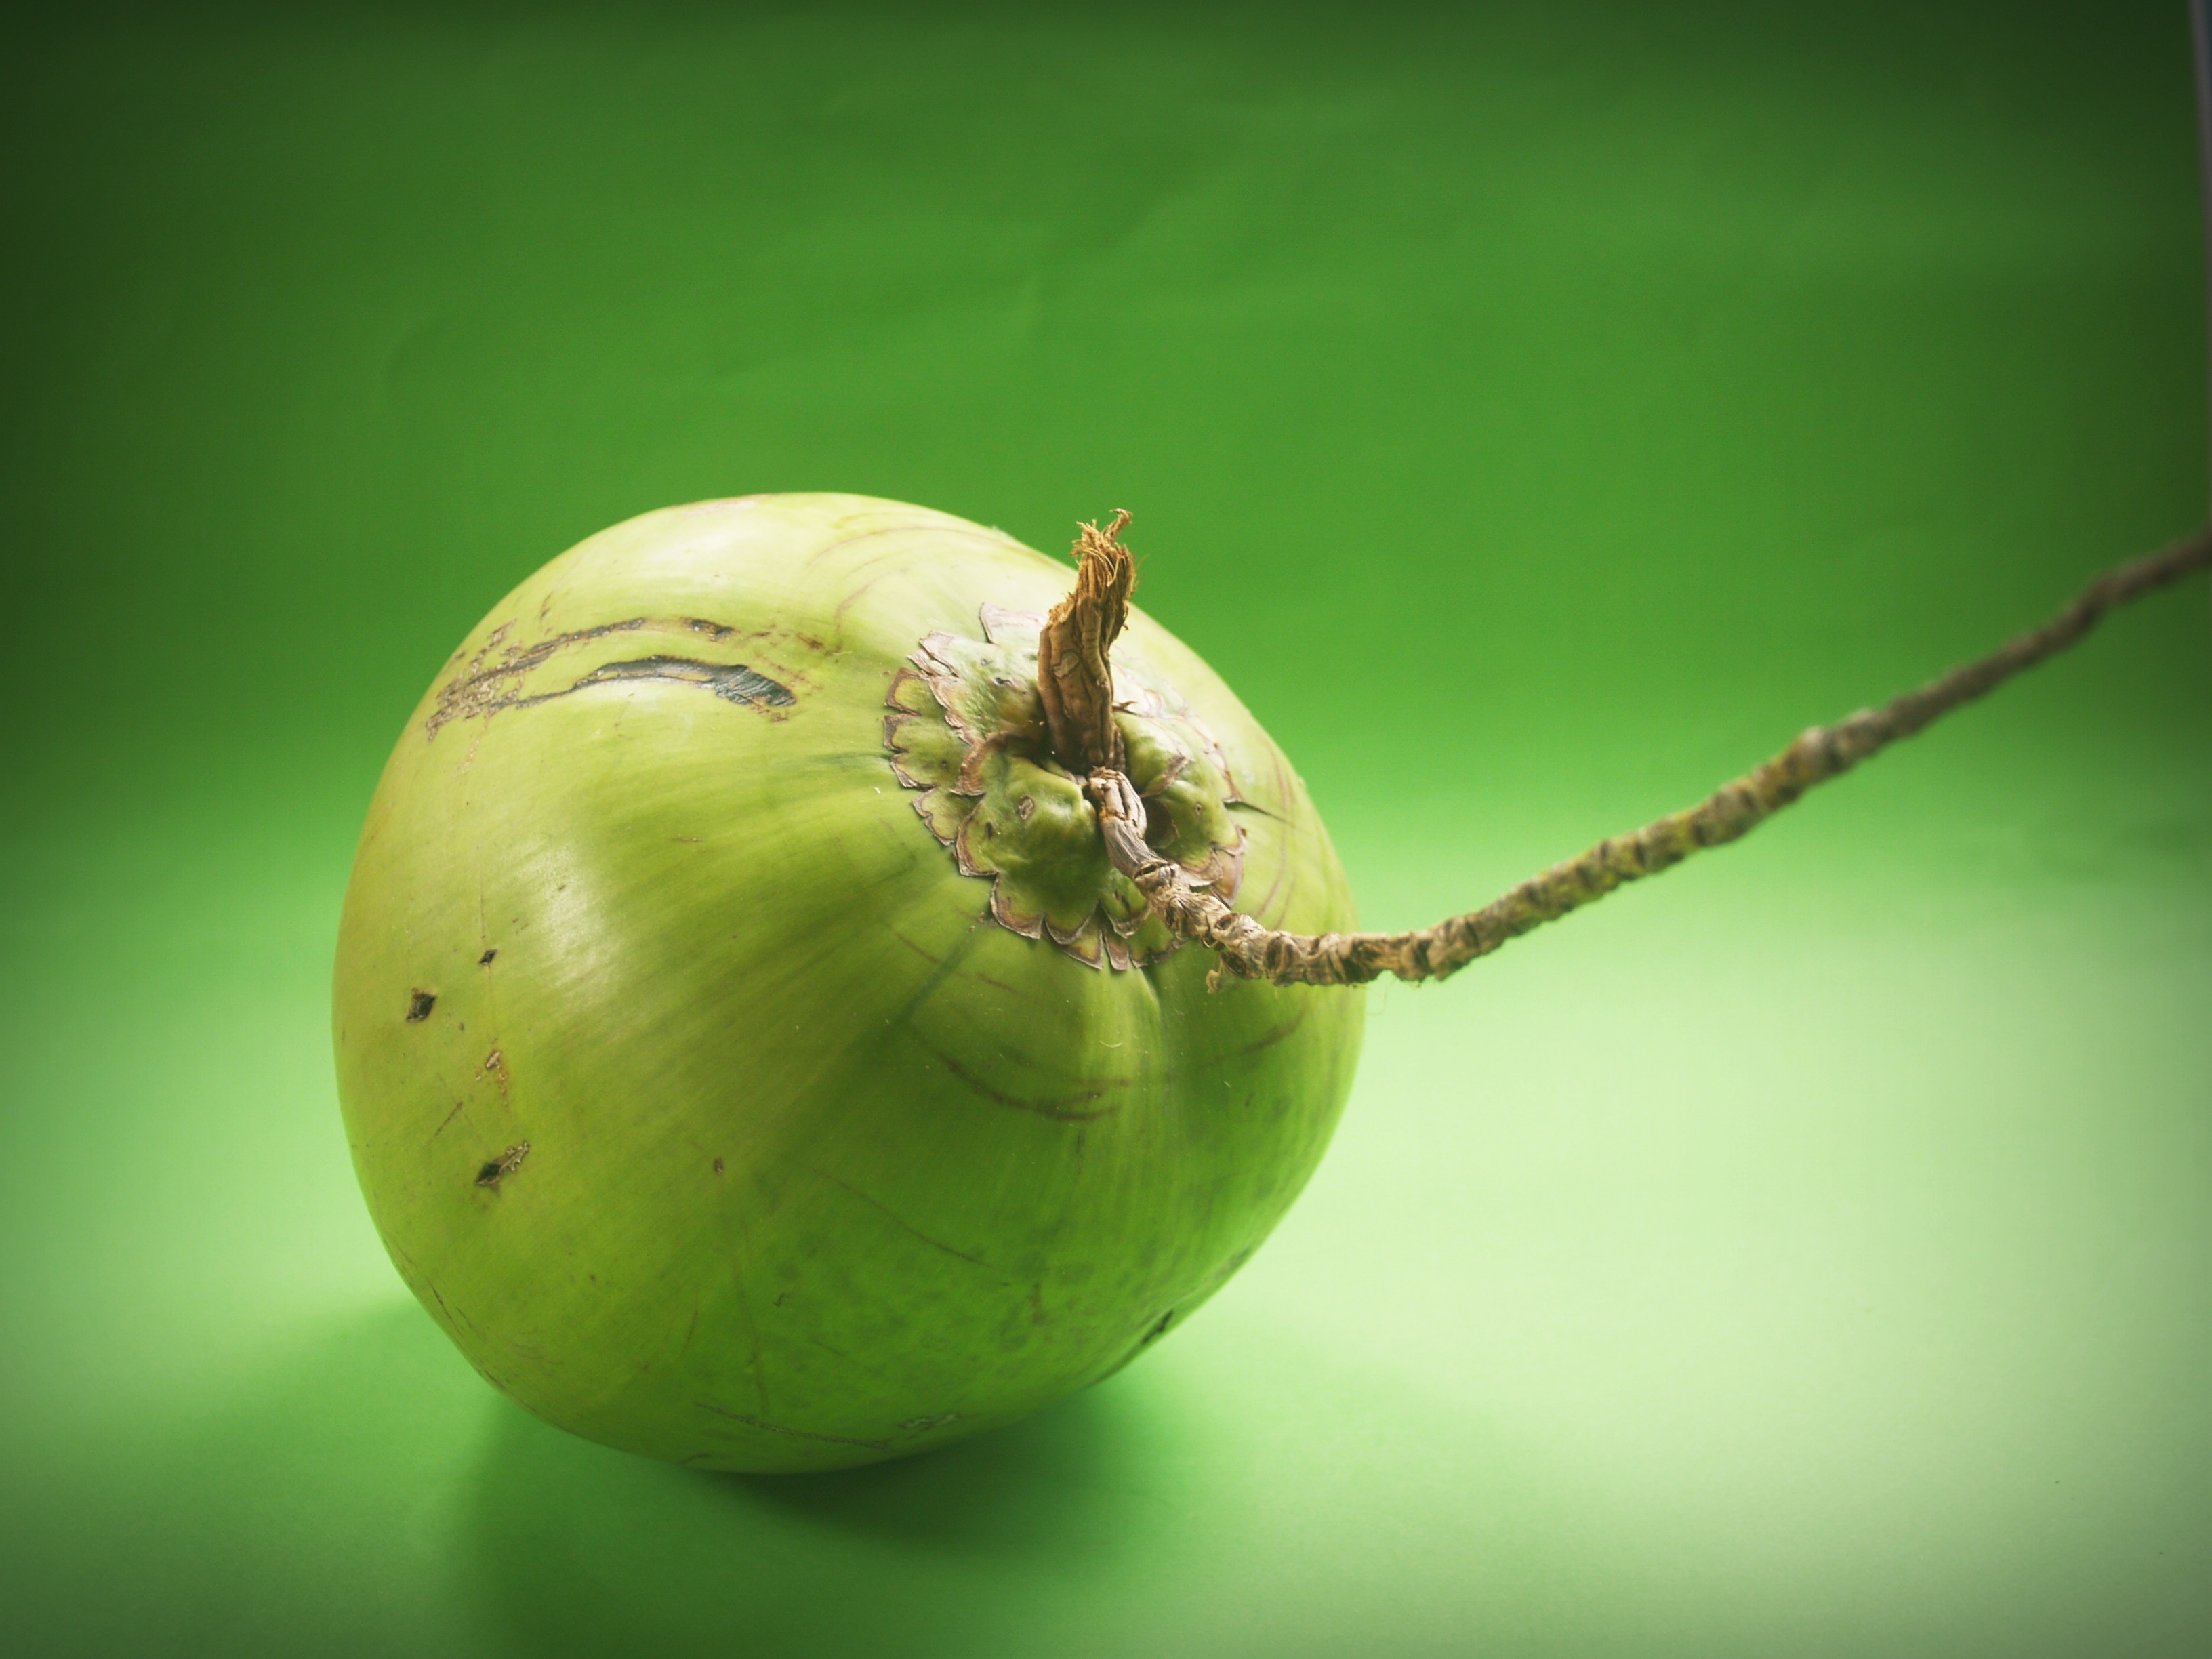
nature, branch, plant, white, photography, fruit, sweet, leaf, round, flower, isolated, summer, asian, ripe, food, green, palm, produce, tropical, insect, natural, space, fresh, drink, botany, two, object, yellow, closeup, milk, gourmet, close, eat, flora, health, fauna, shell, invertebrate, freshness, cut, juice, close up, coconut, colour, full, snail, background, nutrition, single, tasty, vegetarian, refreshment, shot, raw, coco, exotic, diet, organic, copy, nobody, macro photography, exoticism, whole, flowering plant, plant stem, land plant